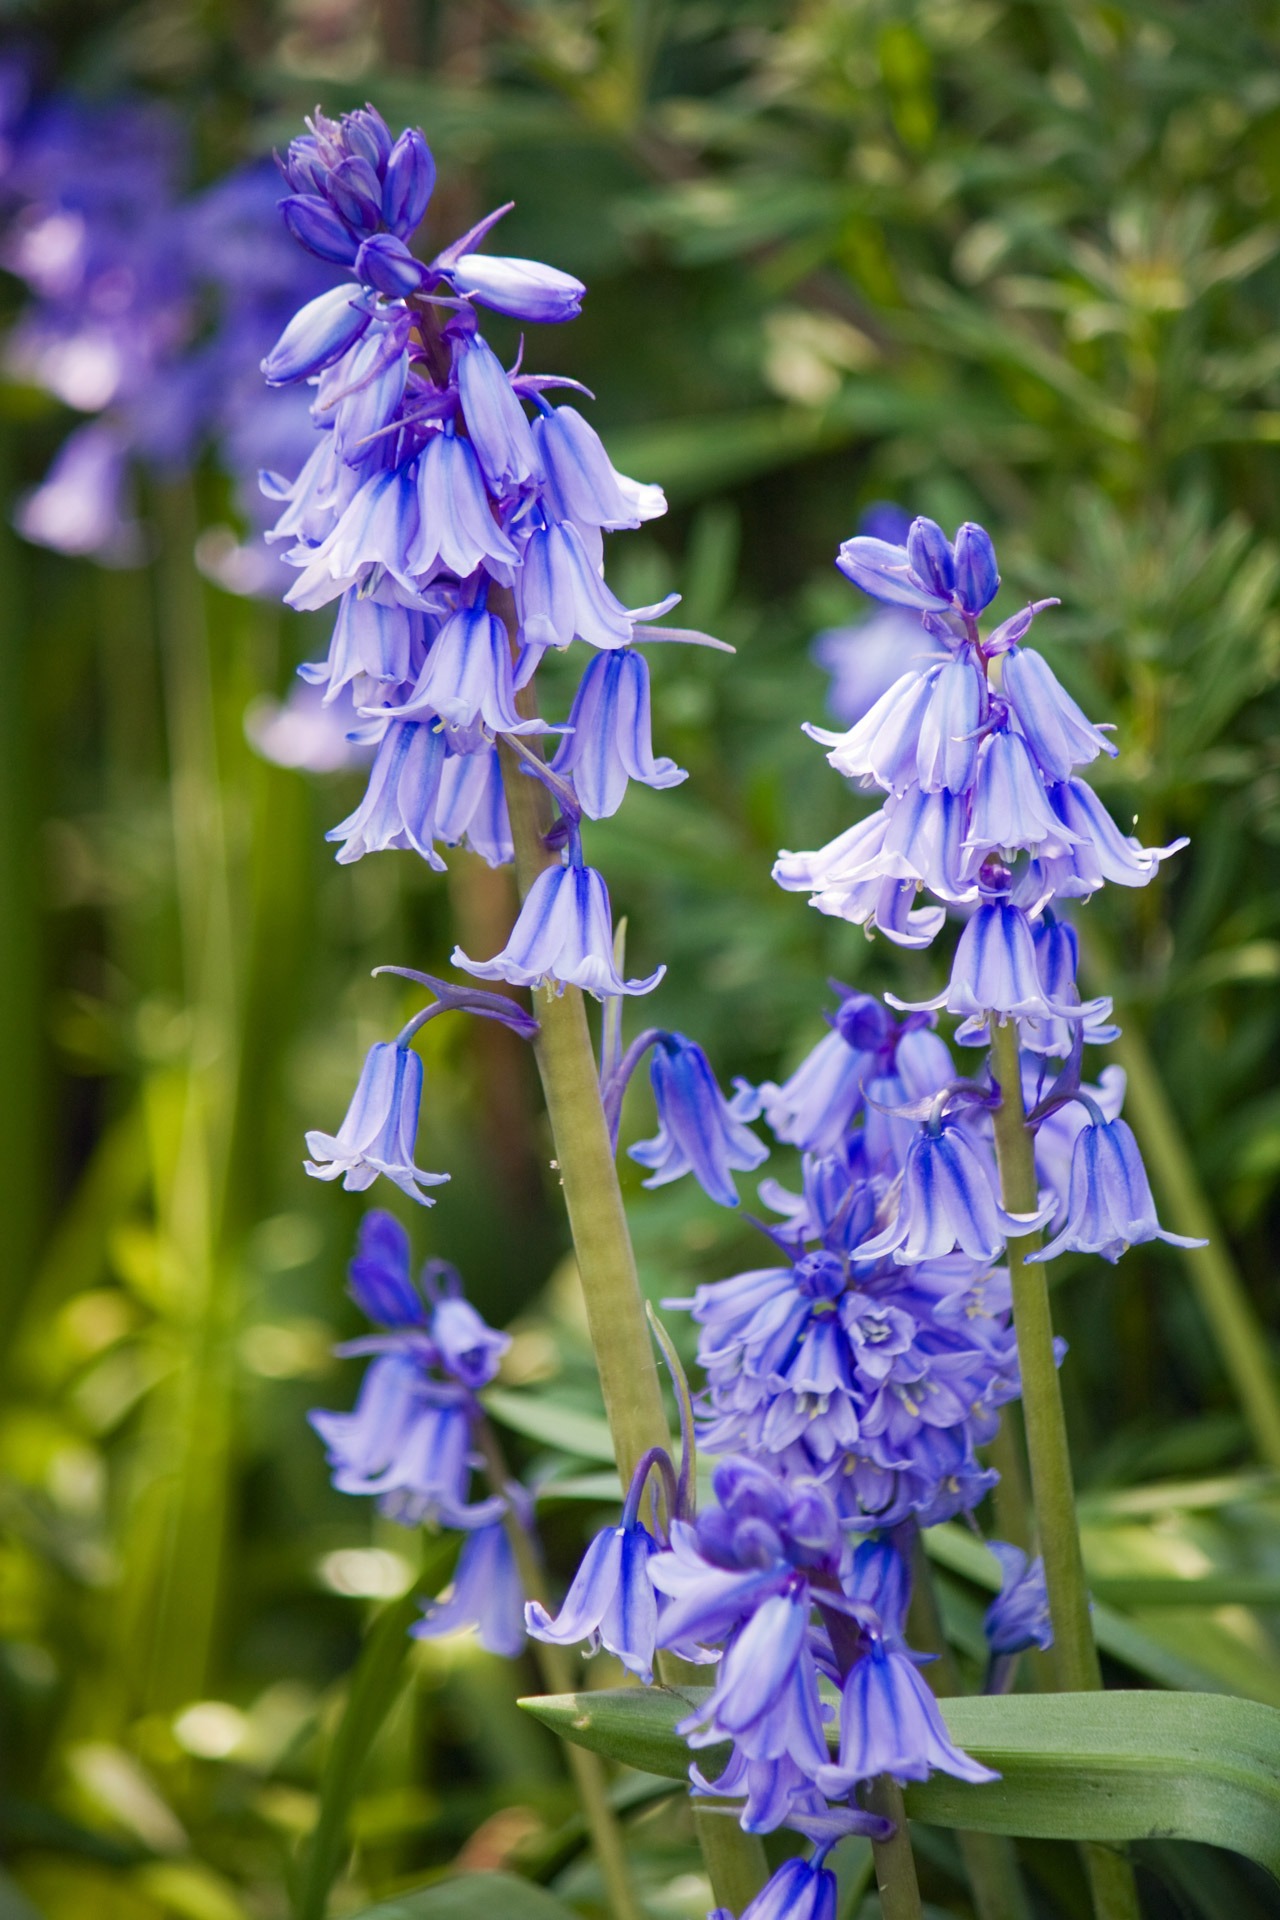
nature, plant, meadow, flower, photo, floral, wild, herb, botany, blue, garden, flora, wildflower, flowers, bluebell, image, pretty, hyacinth, scilla, bluebells, flowering plant, delphinium, bellflower family, land plant, dactylorhiza praetermissa, india hyacinth